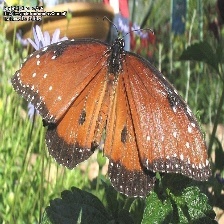
Species: STRAITED QUEEN
Butterfly family (ImageNet category): monarch